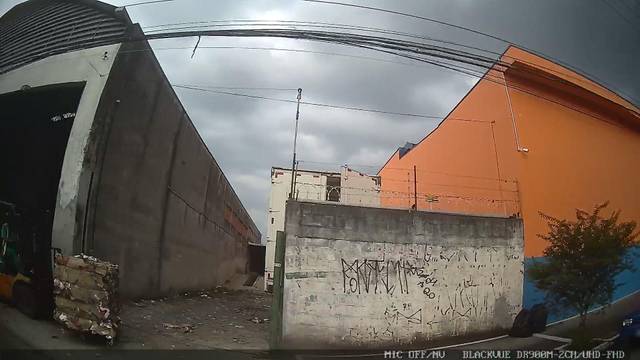
Region: Brazil
Coordinates: -23.555, -46.308